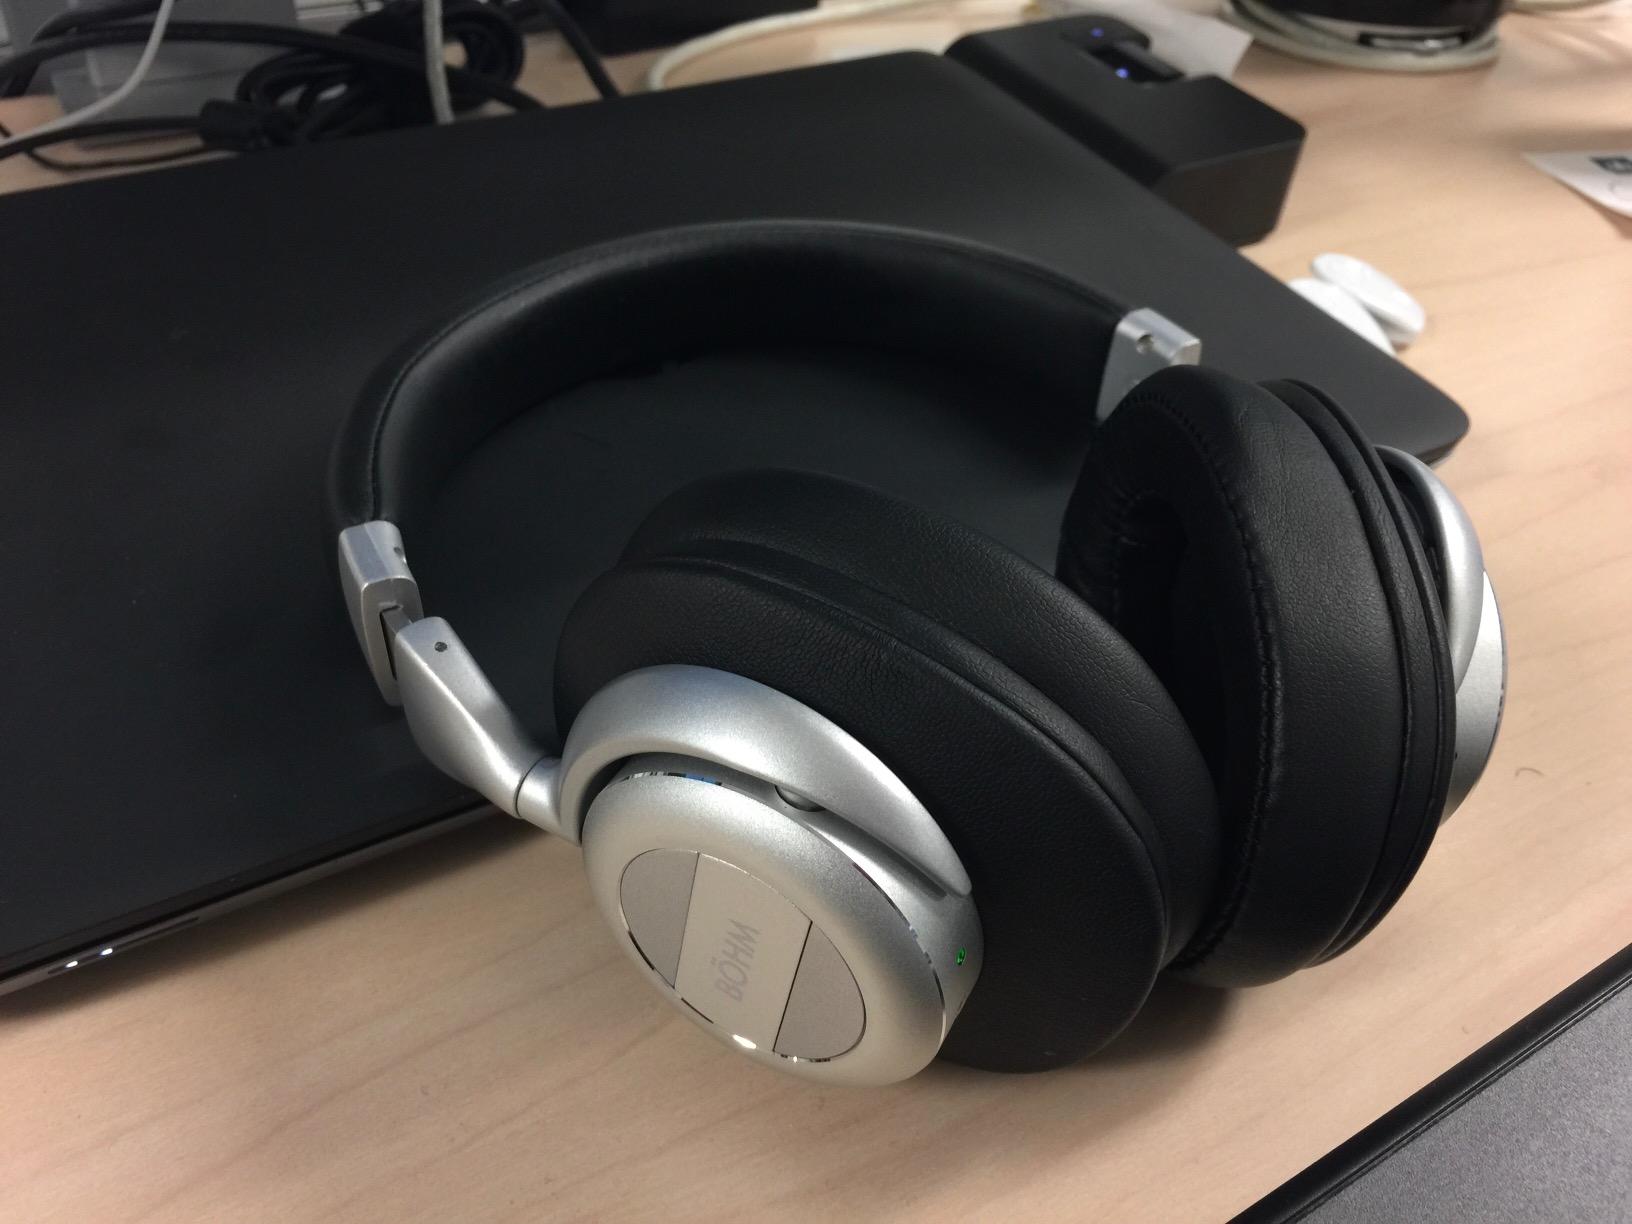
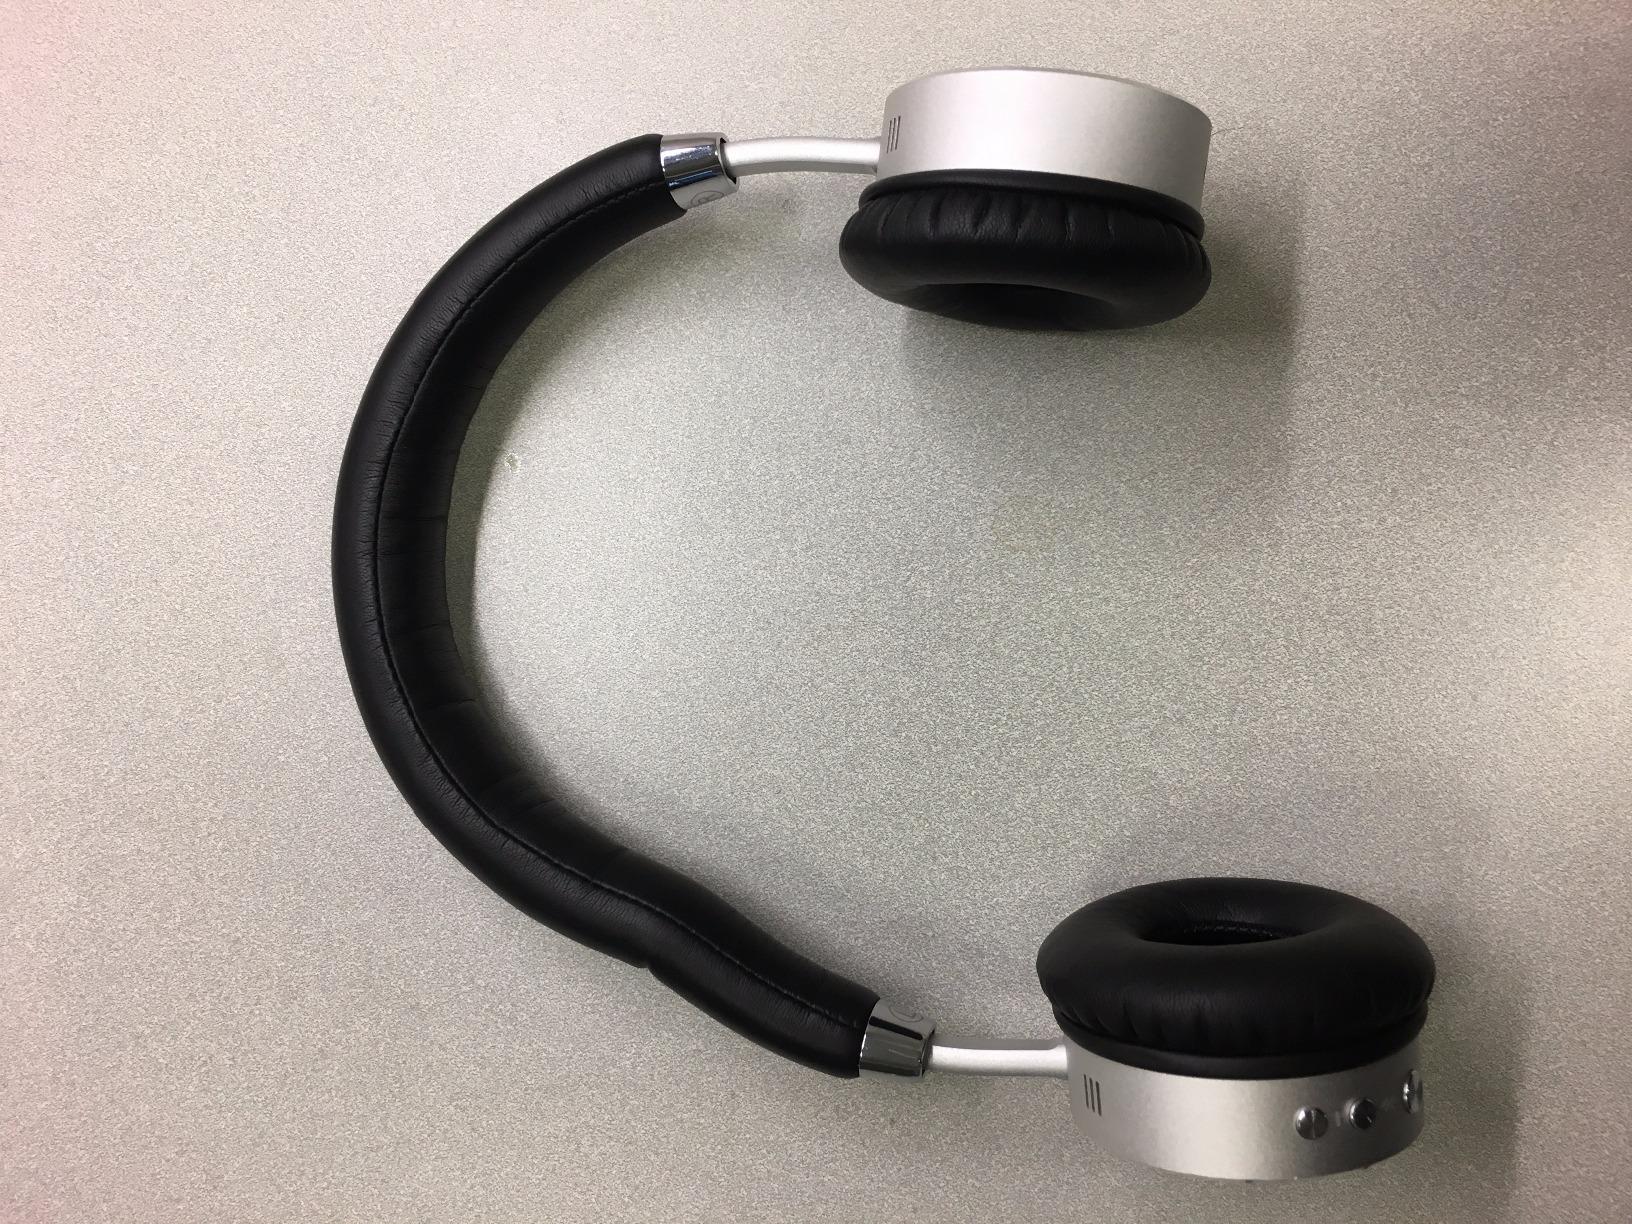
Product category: headphones
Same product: no